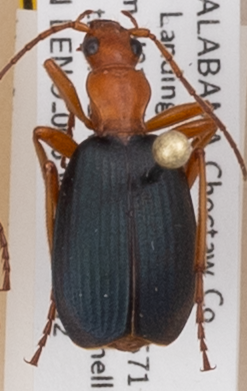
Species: Brachinus alternans
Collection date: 2017-08-02
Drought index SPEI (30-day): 0.334
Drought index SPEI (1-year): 0.39
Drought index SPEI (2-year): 0.782